Love and Anarchy

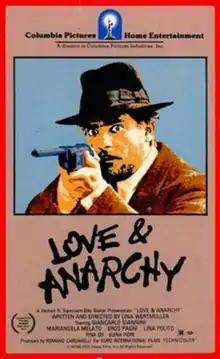
Theatrical release poster

Love and Anarchy is a 1973 political comedy-drama film written and directed by Lina Wertmüller and starring Giancarlo Giannini and Mariangela Melato.